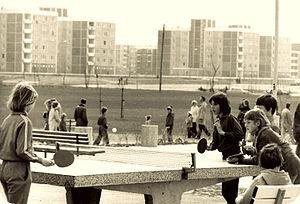
Le tennis de table, aussi appelé « ping-pong », est un sport de raquette opposant deux ou quatre joueurs autour d'une table. Le tennis de table est une activité de loisir, mais c'est également un sport olympique depuis 1988.